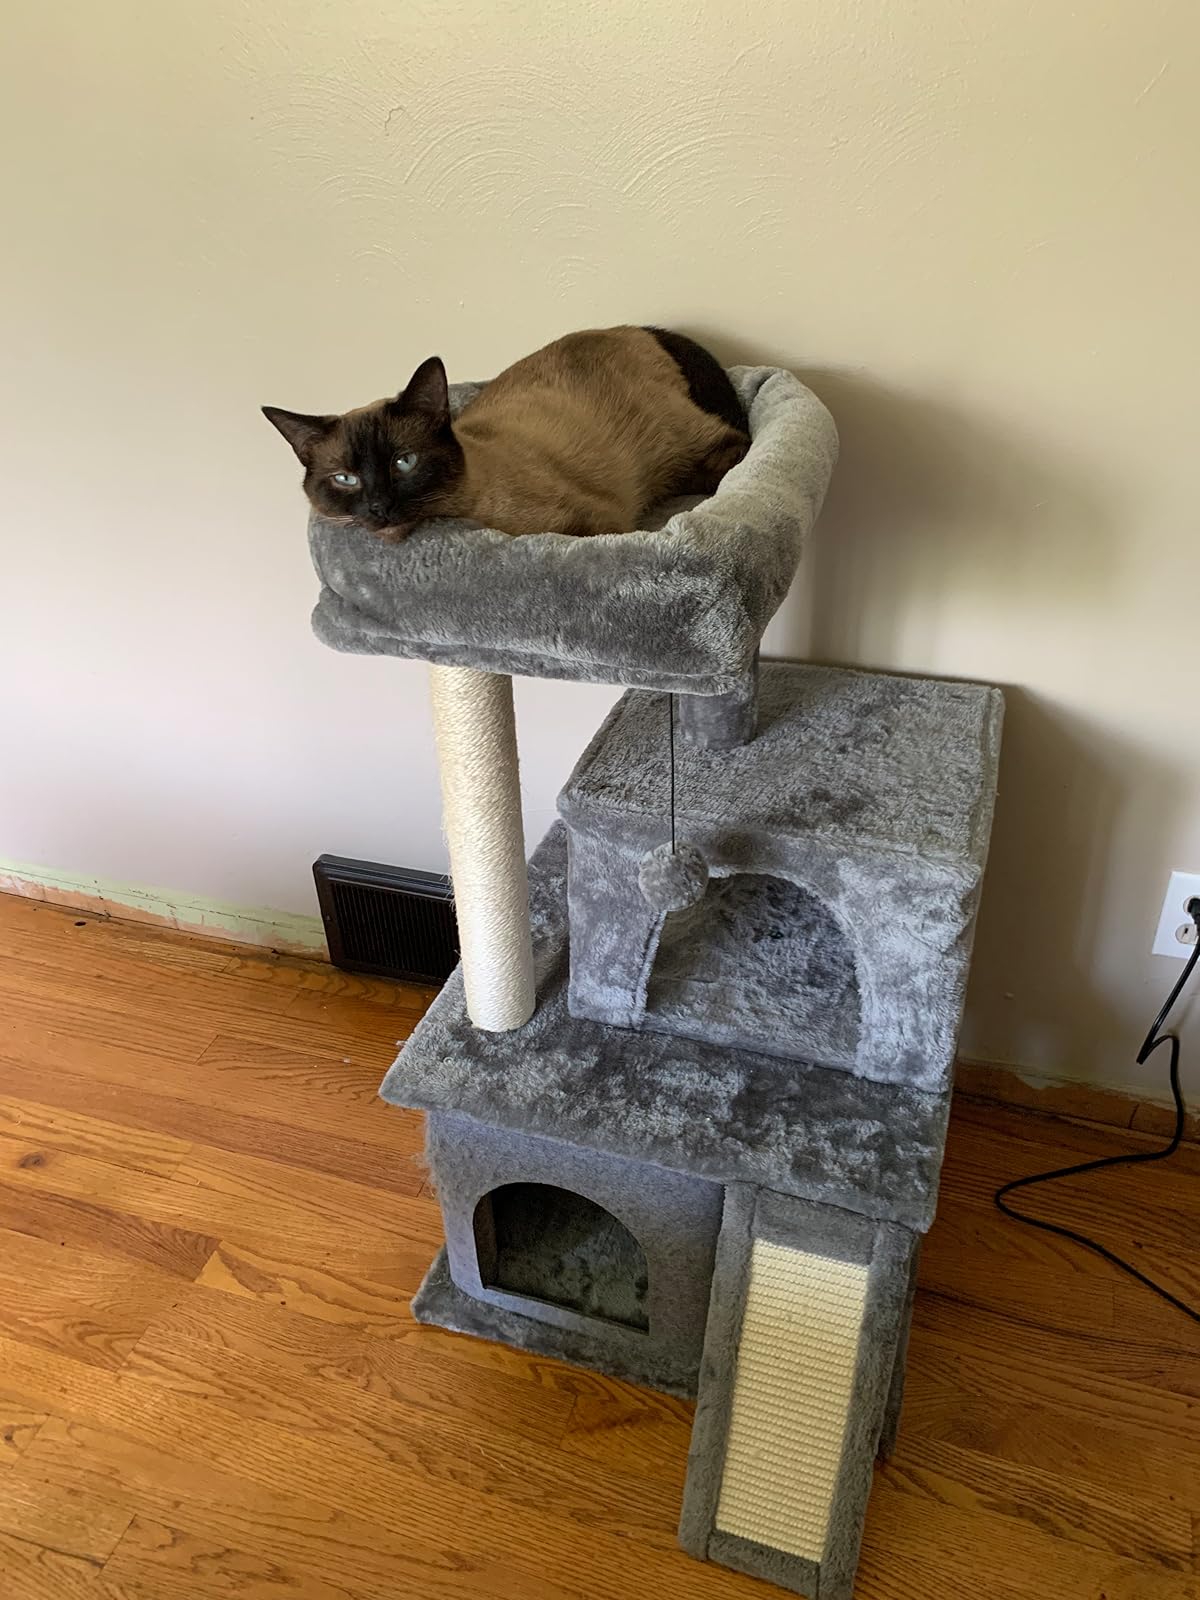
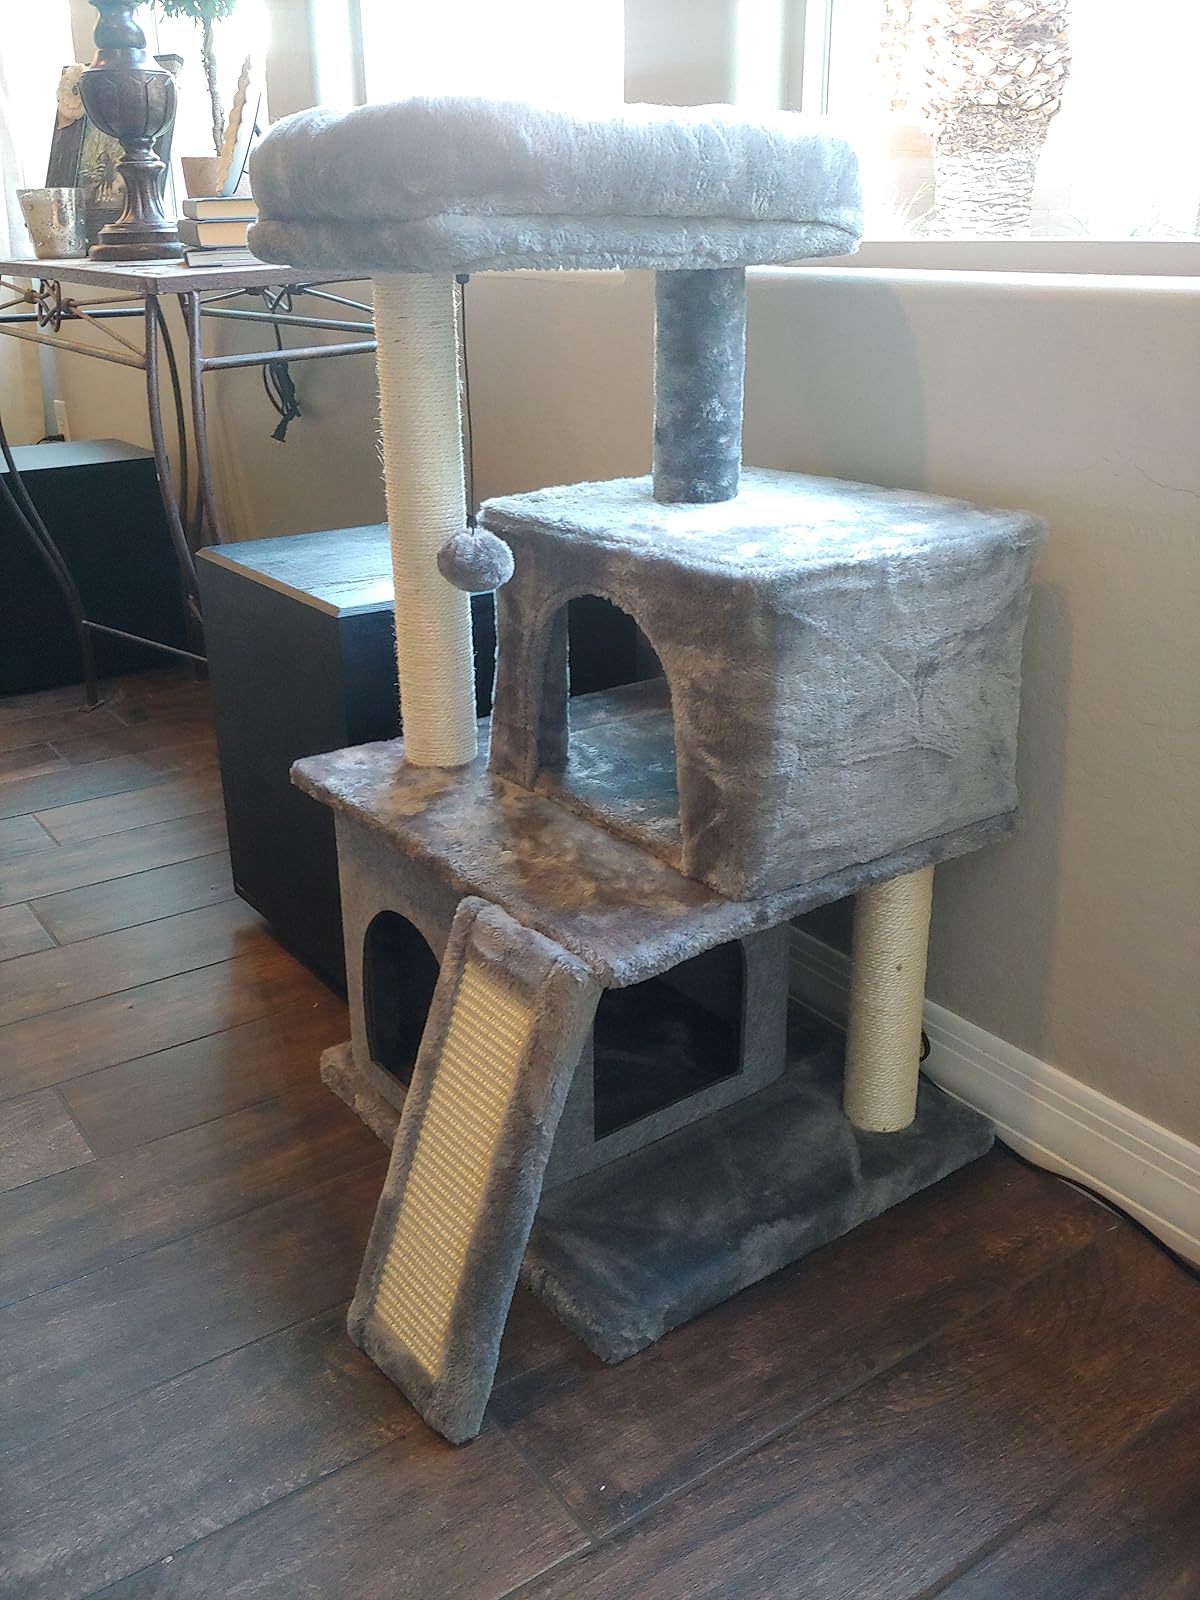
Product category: items_cat tree
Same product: yes